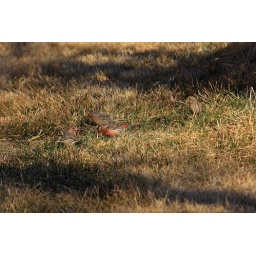
The birds around home are boring